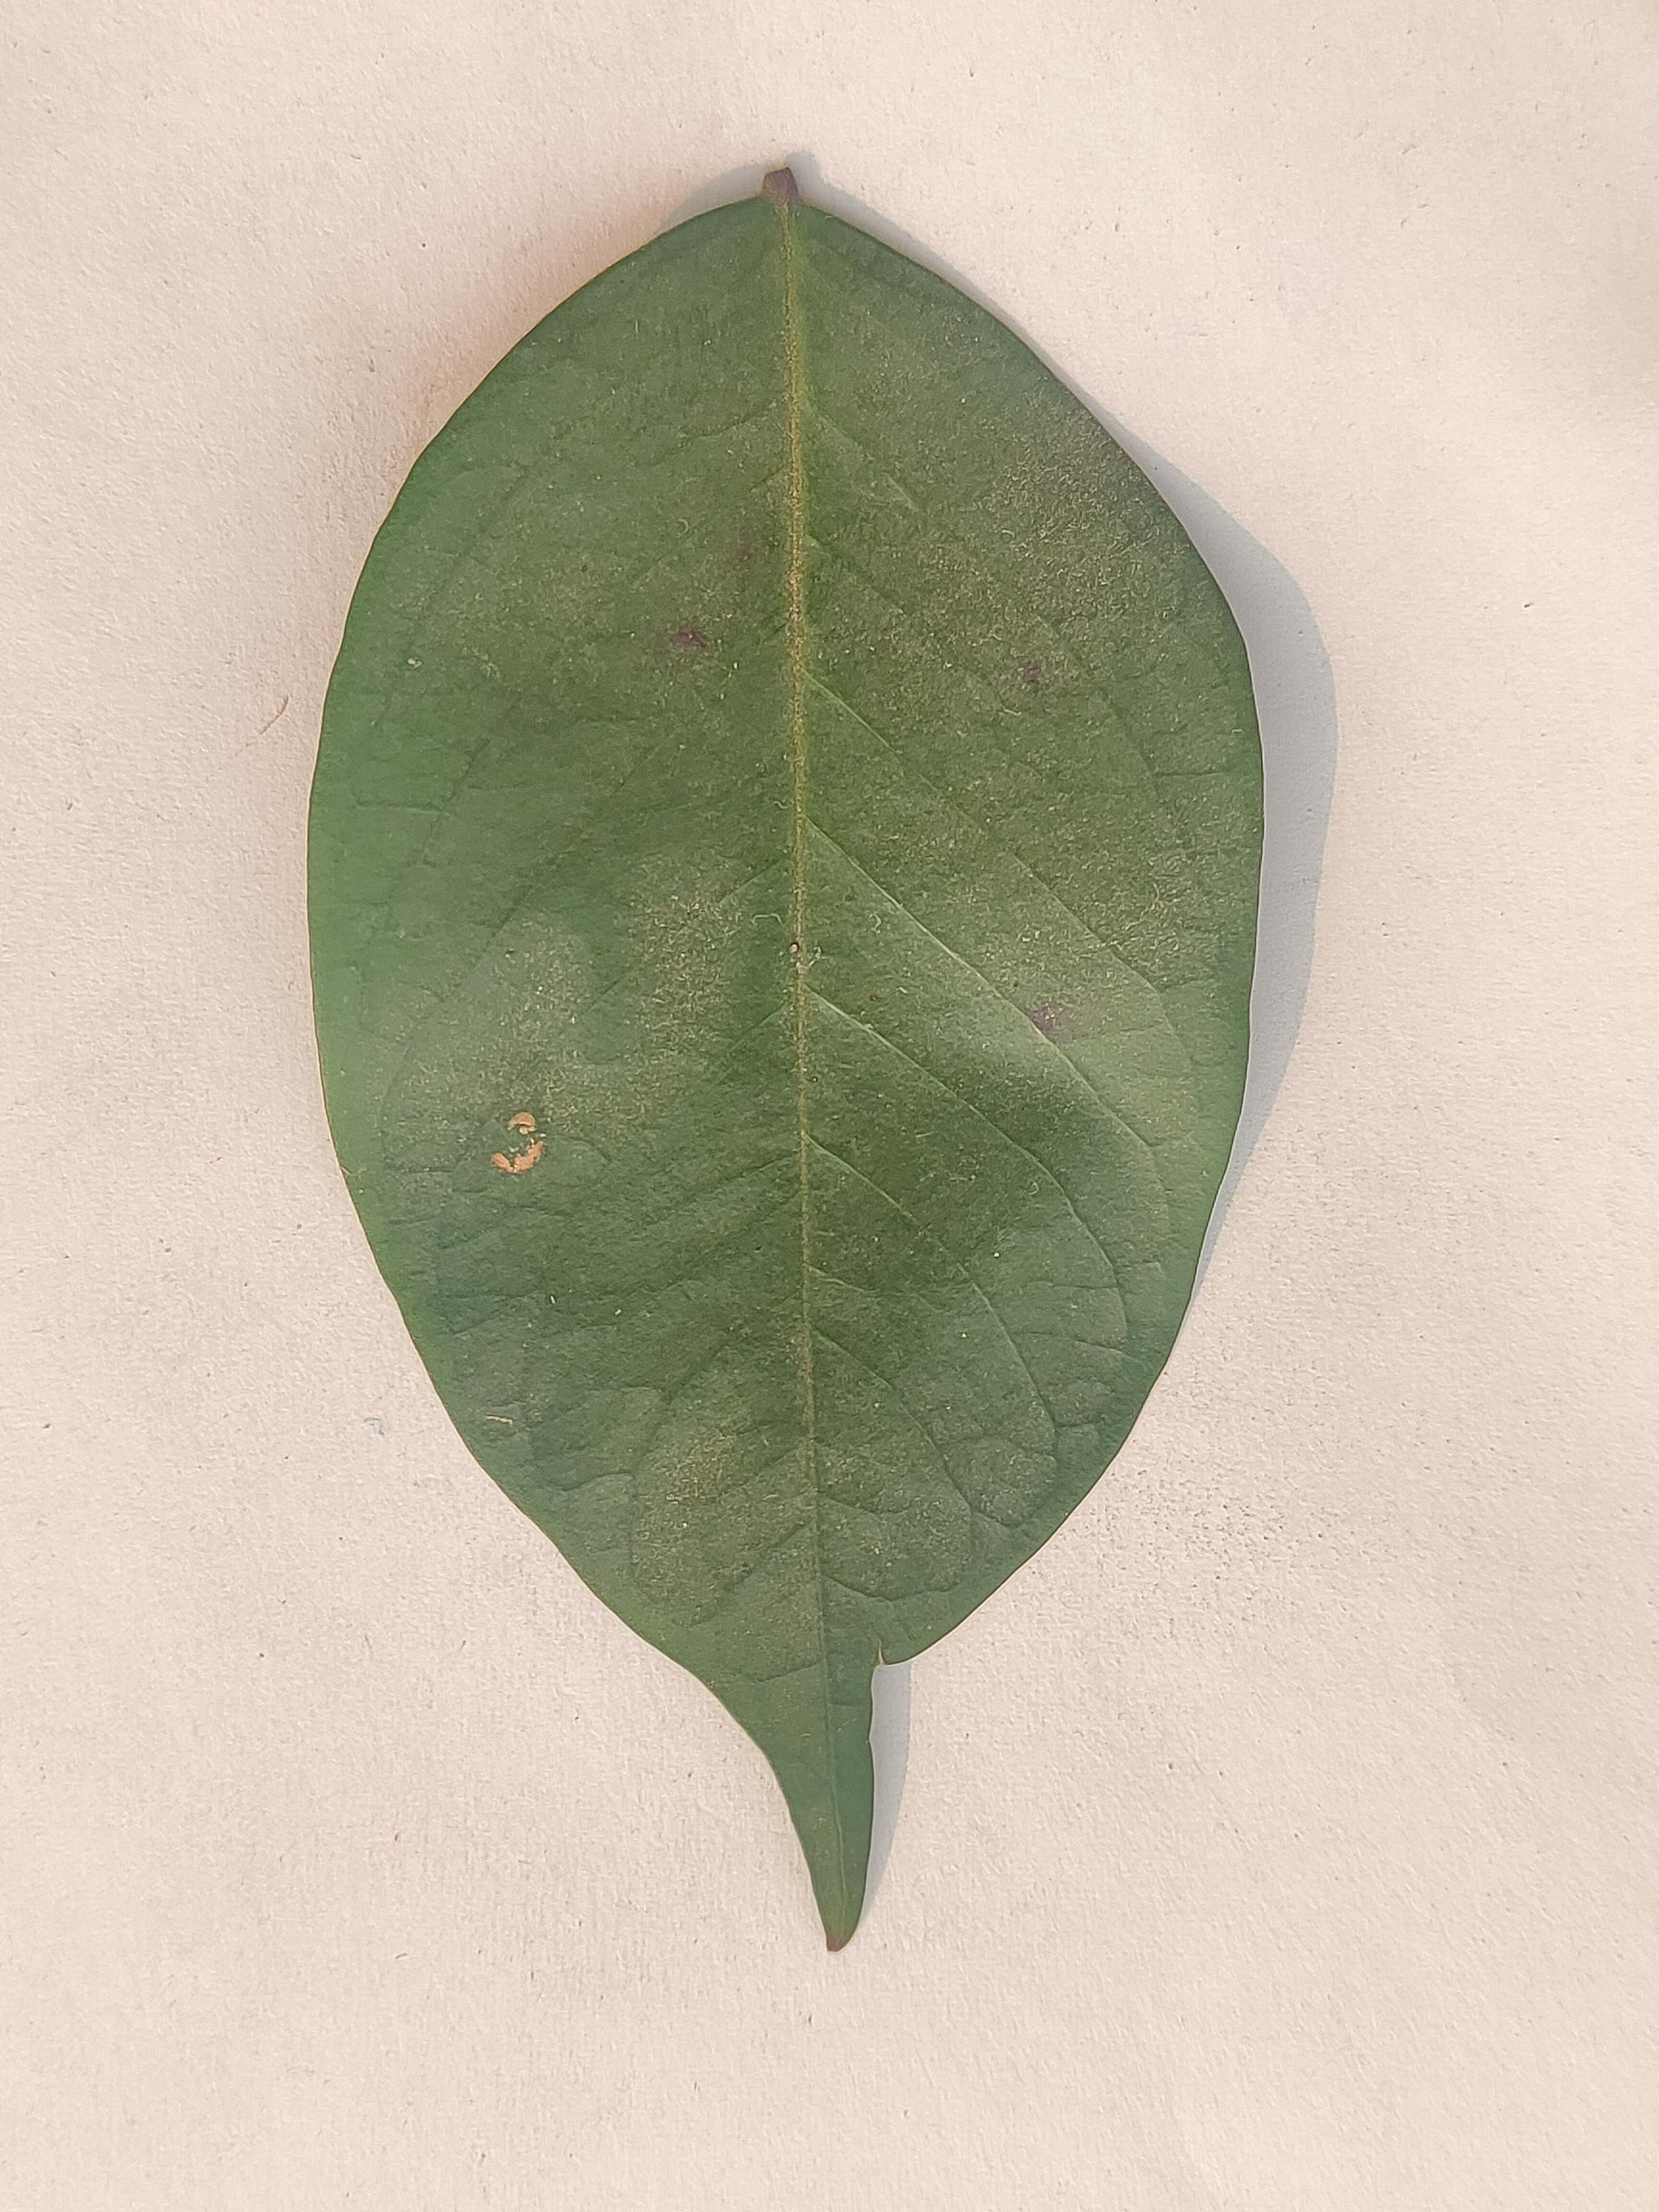
Leaf variety: Star Fruit